Jobcentre Plus

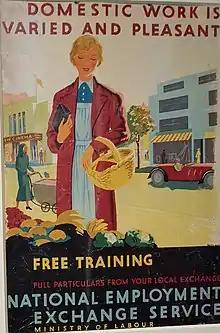
National Employment Exchange Service poster

Jobcentre Plus is a brand used by the Department for Work and Pensions in the United Kingdom.